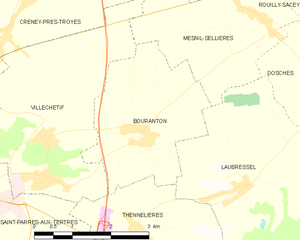
Carte des communes françaises: Bouranton